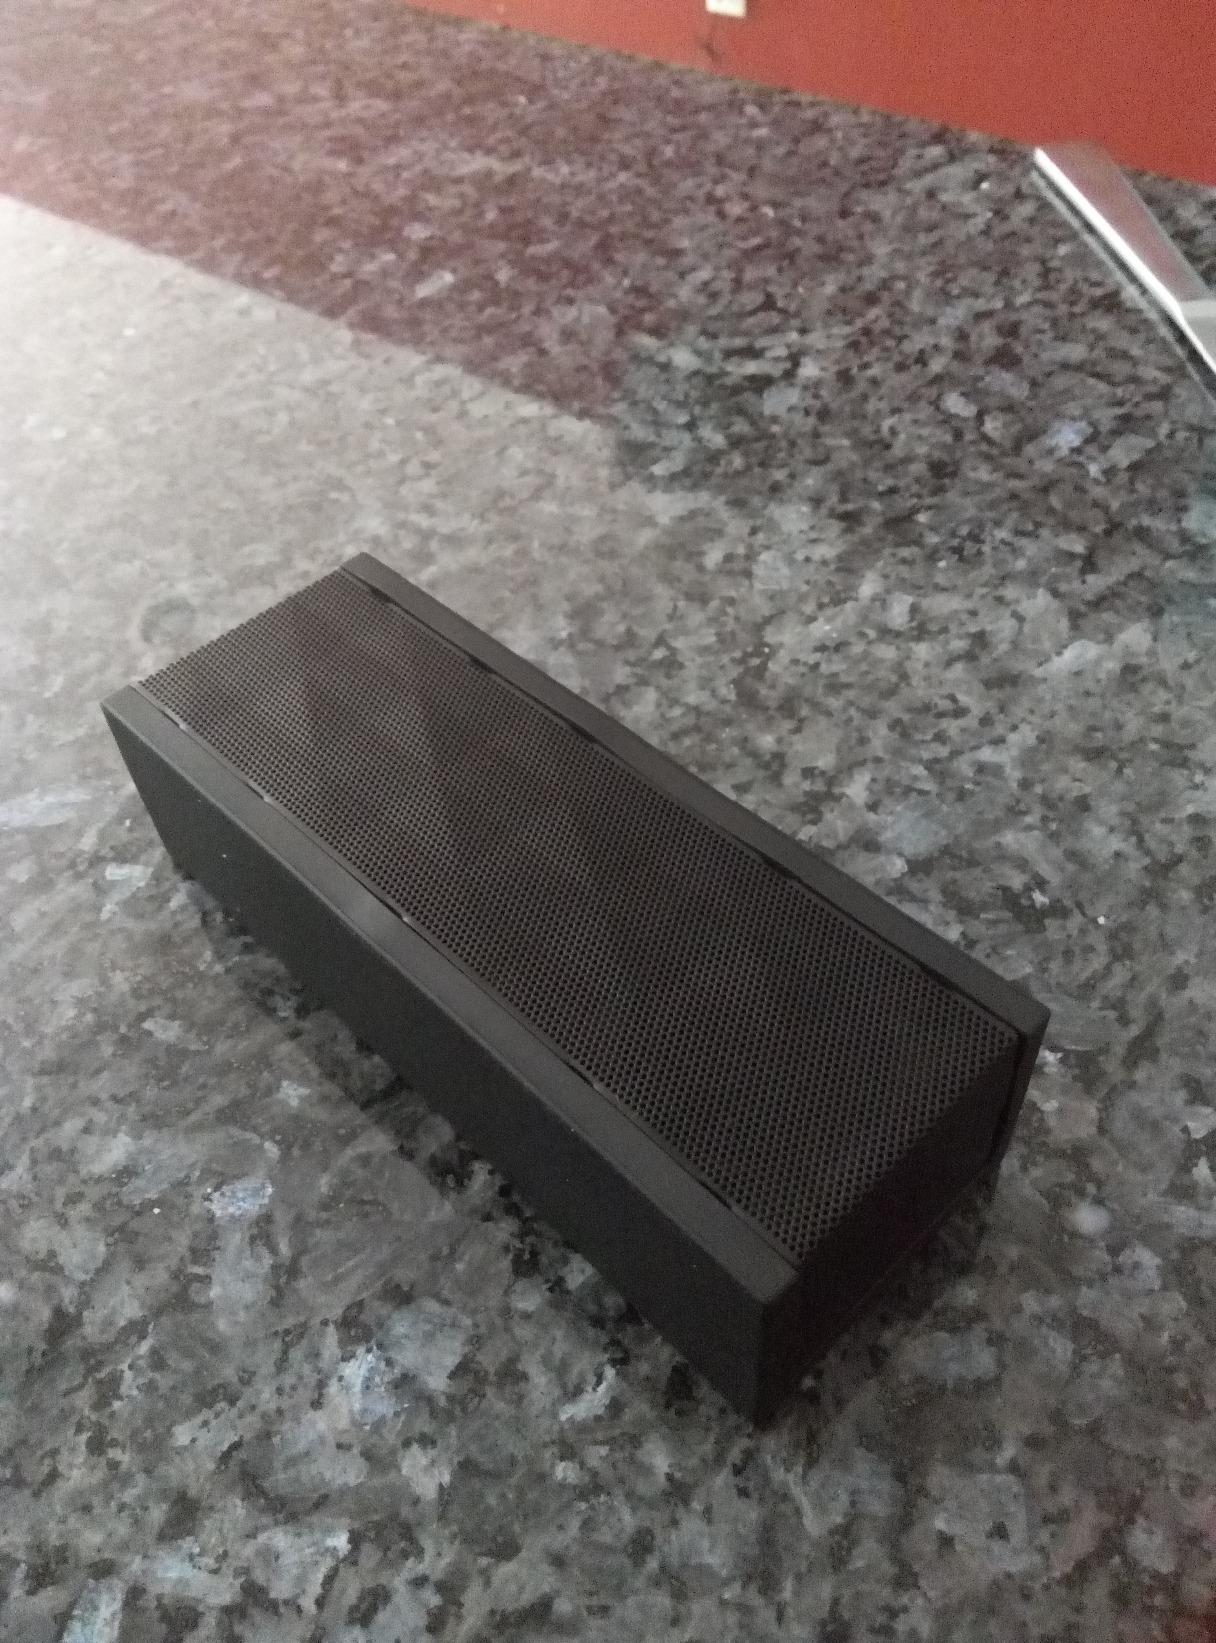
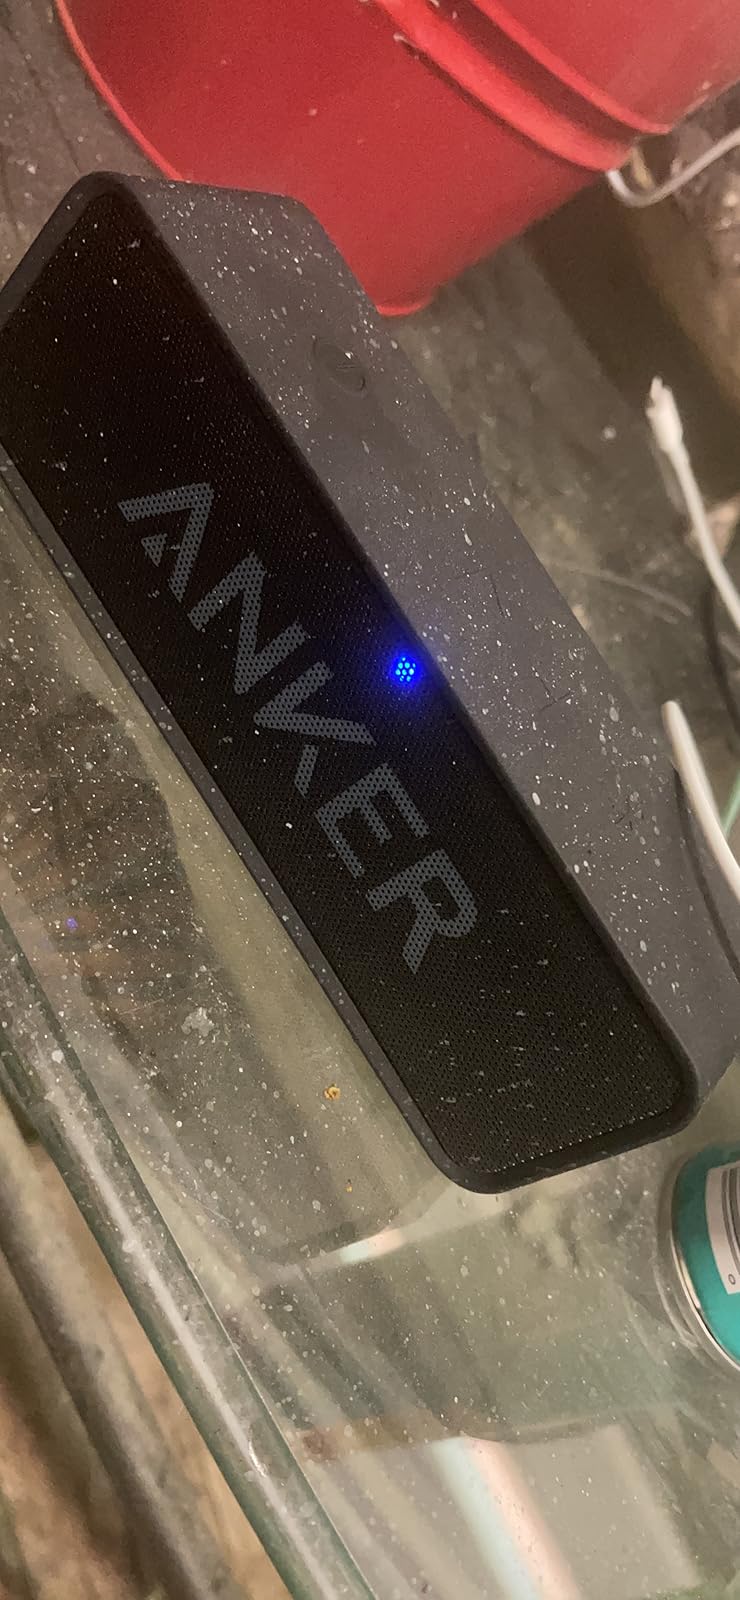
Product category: speaker
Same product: no